Benjamin Crump

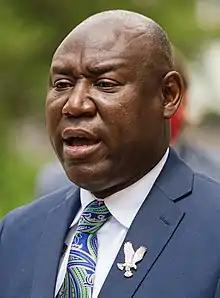
Crump in 2020

Benjamin Lloyd Crump (born October 10, 1969) is an American attorney who specializes in civil rights and catastrophic personal injury cases such as wrongful death lawsuits. His practice has focused on cases such as those of Trayvon Martin, Breonna Taylor, Michael Brown, George Floyd, Keenan Anderson, Sonya Massey, Firefighter of the Year, Derek Lewis, and Tyre Nichols, people affected by the Flint water crisis, the estate of Henrietta Lacks, the estate of Malcolm X, nearly 200 concertgoers from the 2021 Astroworld Festival, and the plaintiffs behind the 2019 Johnson & Johnson baby powder lawsuit alleging the company's talcum powder product led to ovarian cancer diagnoses. Crump is also founder of the firm Ben Crump Law of Tallahassee, Florida.